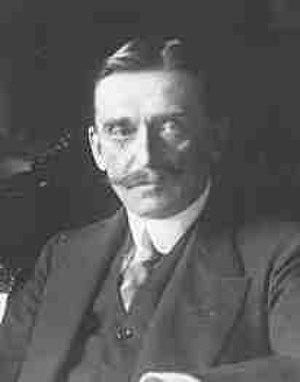
Zdzisław Lubomirski, né le 4 avril 1865 à Nijni Novgorod, mort le 31 juillet 1943 à Mała Wieś, prince polonais de la famille Lubomirski, avocat, et homme politique.